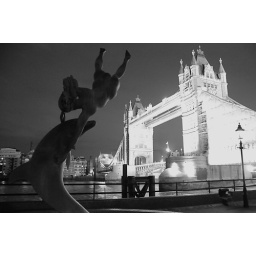
tower bridge by night